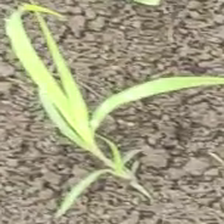
Weed species: Digitaria_SP_(Digitaria Sanguinalis )